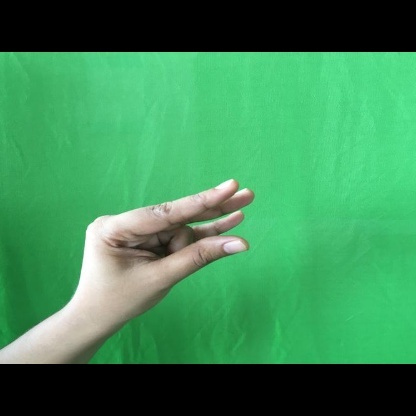
Mudra: Kangulam